Caudron C.714

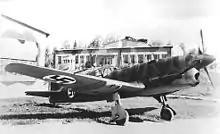
A Finnish C.714

Deliveries did not start until January 1940. After a series of tests with the first production examples, it became apparent that the design was seriously flawed. Although light and fast, its wooden construction did not permit a more powerful engine to be fitted. The original engine seriously limited its climb rate and maneuverability with the result that the Caudron was withdrawn from active service in February 1940. In March, the initial production order was reduced to 90, as the performance was not considered good enough to warrant further production contracts. Eighty were diverted to Finland to fight in the Winter War. These were meant to be flown by French pilots.